Answer in natural language. How many Sofas are visible in the scene? Choose between the following options: 2, 1, 3, 0 or 4
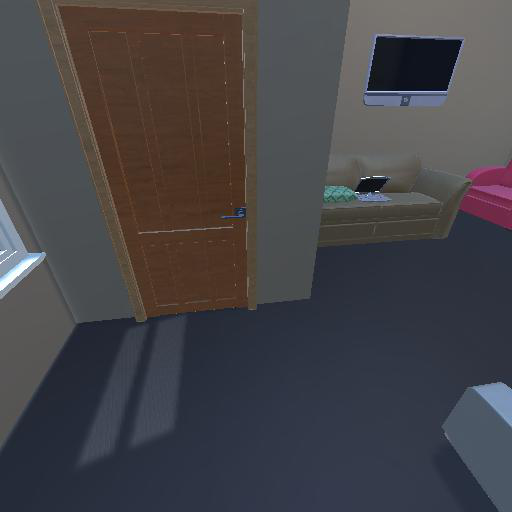
<answer>1</answer>